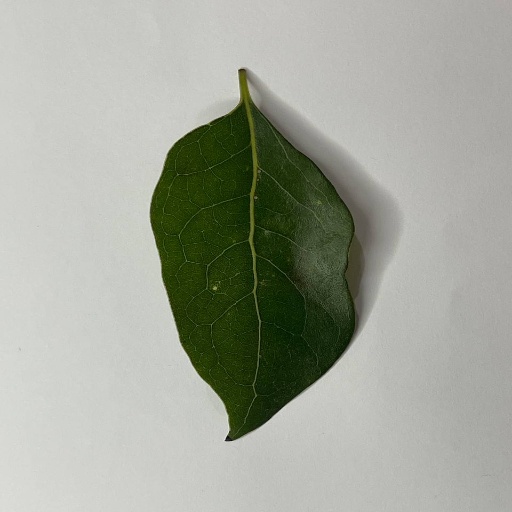
Species: Camphor
Leaf condition: Healthy Leaf